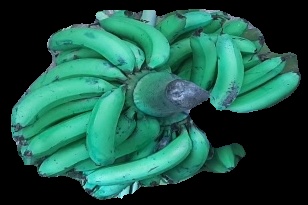
Variety: pachbale
Grade: grade3